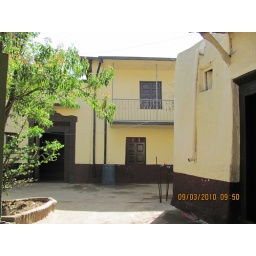
Grand-dad's house - A view of the main building in the lower quarter as seen from the main entrance.